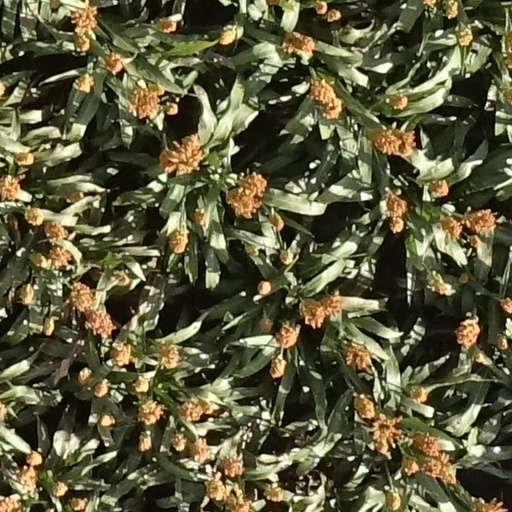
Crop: sorghum